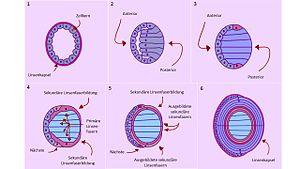
Le développement de l'œil des vertébrés est la genèse et la formation structurelles et fonctionnelles de leurs organes de la vision. L'étude de ces processus est une partie de la biologie du développement. L'œil des vertébrés présente des différences très notables dans sa construction et ses performances, dépendantes de l'espèce, tandis que les phases de sa genèse présentent des similitudes fondamentales. Vu son processus de développement, l'œil des vertébrés est un exemple modèle pour un organe formé par un enchaînement de déclenchements contrôlés génétiquement. Ces inductions y sont tellement étroitement liées que les diverses composantes de l'œil — comme par exemple le cristallin, la cornée et la rétine — se tiennent en relation rigoureusement ordonnée et réciproque en fonction des étapes du développement, et apparaissent ainsi comme un système global. Les critiques de l'évolution ont longtemps supposé que ces parties n'auraient pu apparaître qu'indépendamment les unes des autres, et par suite ne pourraient se développer qu'indépendamment dans l'ontogénèse. Les découvertes sur le développement de l'œil ont montré que cette façon de voir est maintenant dépassée.